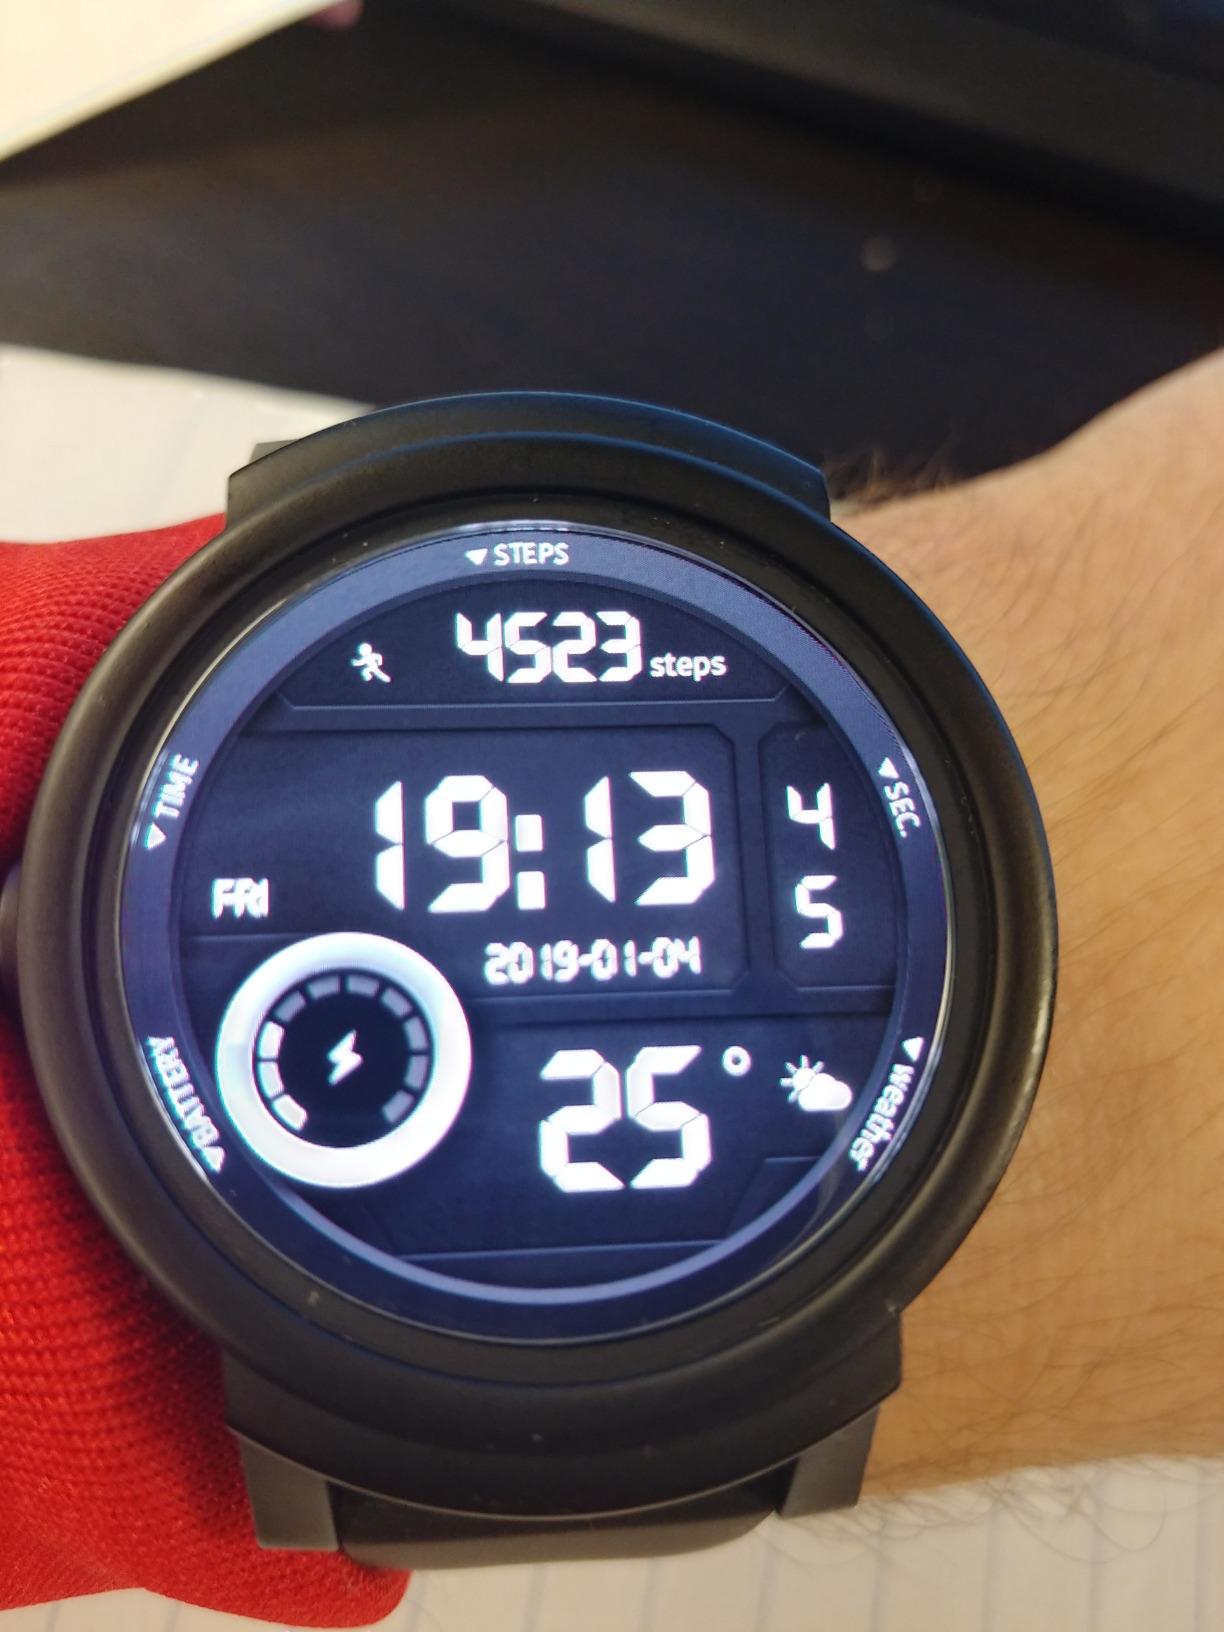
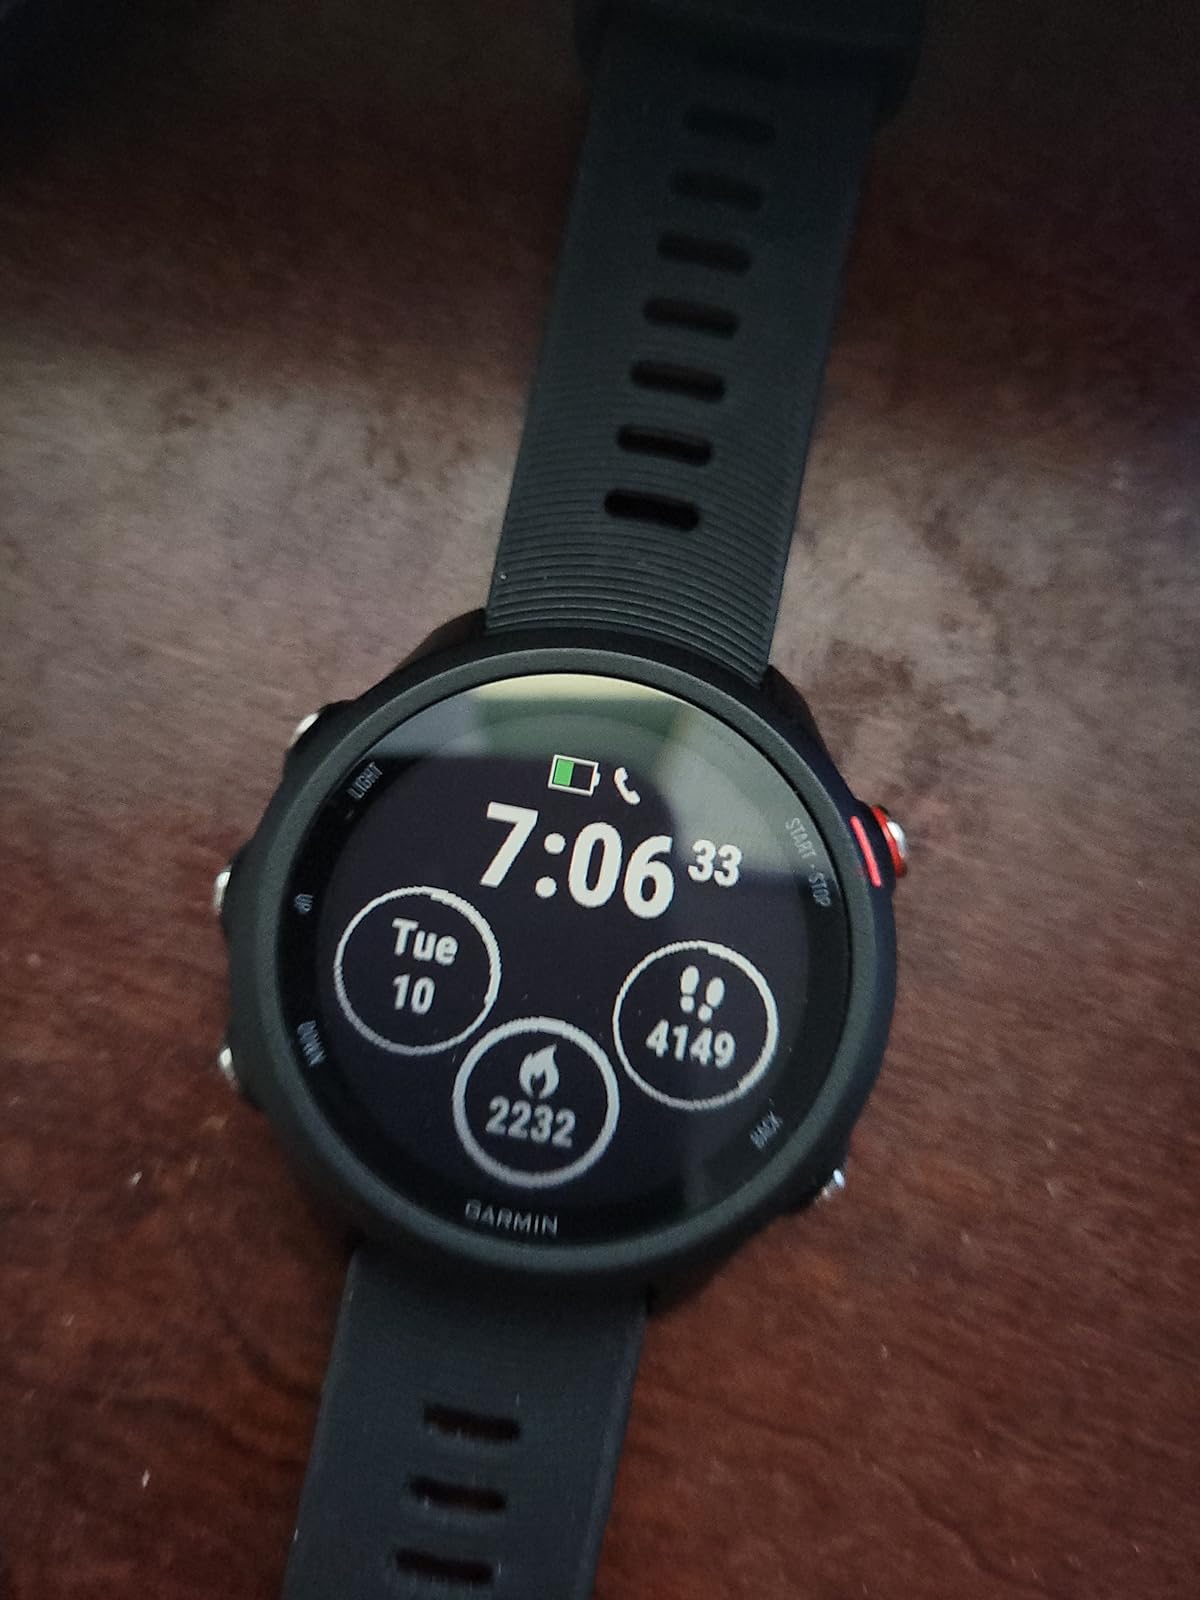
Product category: smartwatch
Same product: no